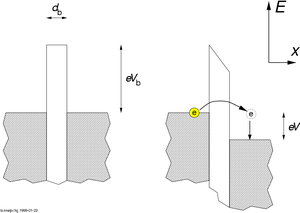
En physique mésoscopique, un blocage de Coulomb, nommé d'après la force électrique de Charles-Augustin de Coulomb, est l'augmentation de la résistance par un faible potentiel appliqué sur un dispositif comprenant au minimum une jonction tunnel de faible capacitance.